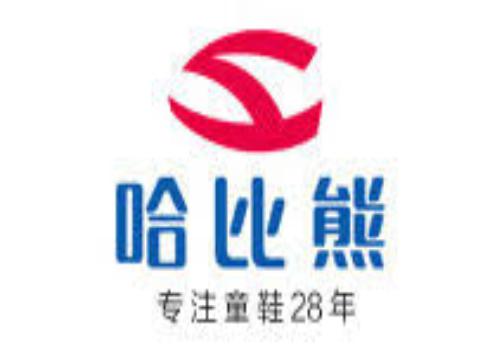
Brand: habixiong
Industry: Clothes